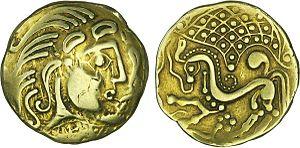
Description avers
Le statère est un terme générique désignant des monnaies antiques :